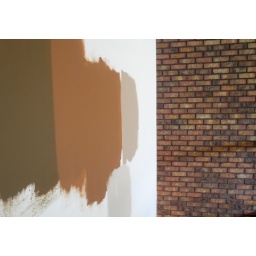
We're going with sable brown on the wall shown above, stone brown in the living and dining rooms, and wild porcini in the hallway.